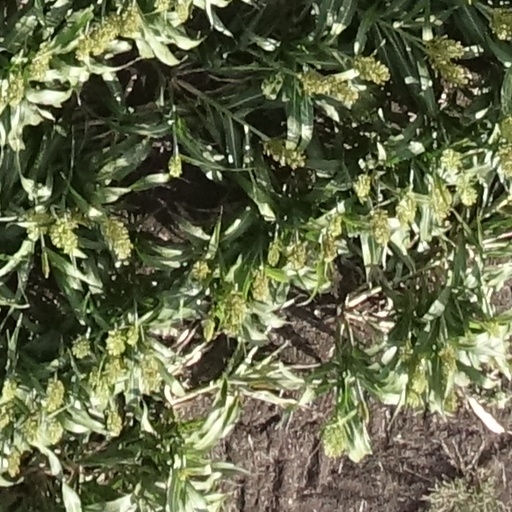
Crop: sorghum